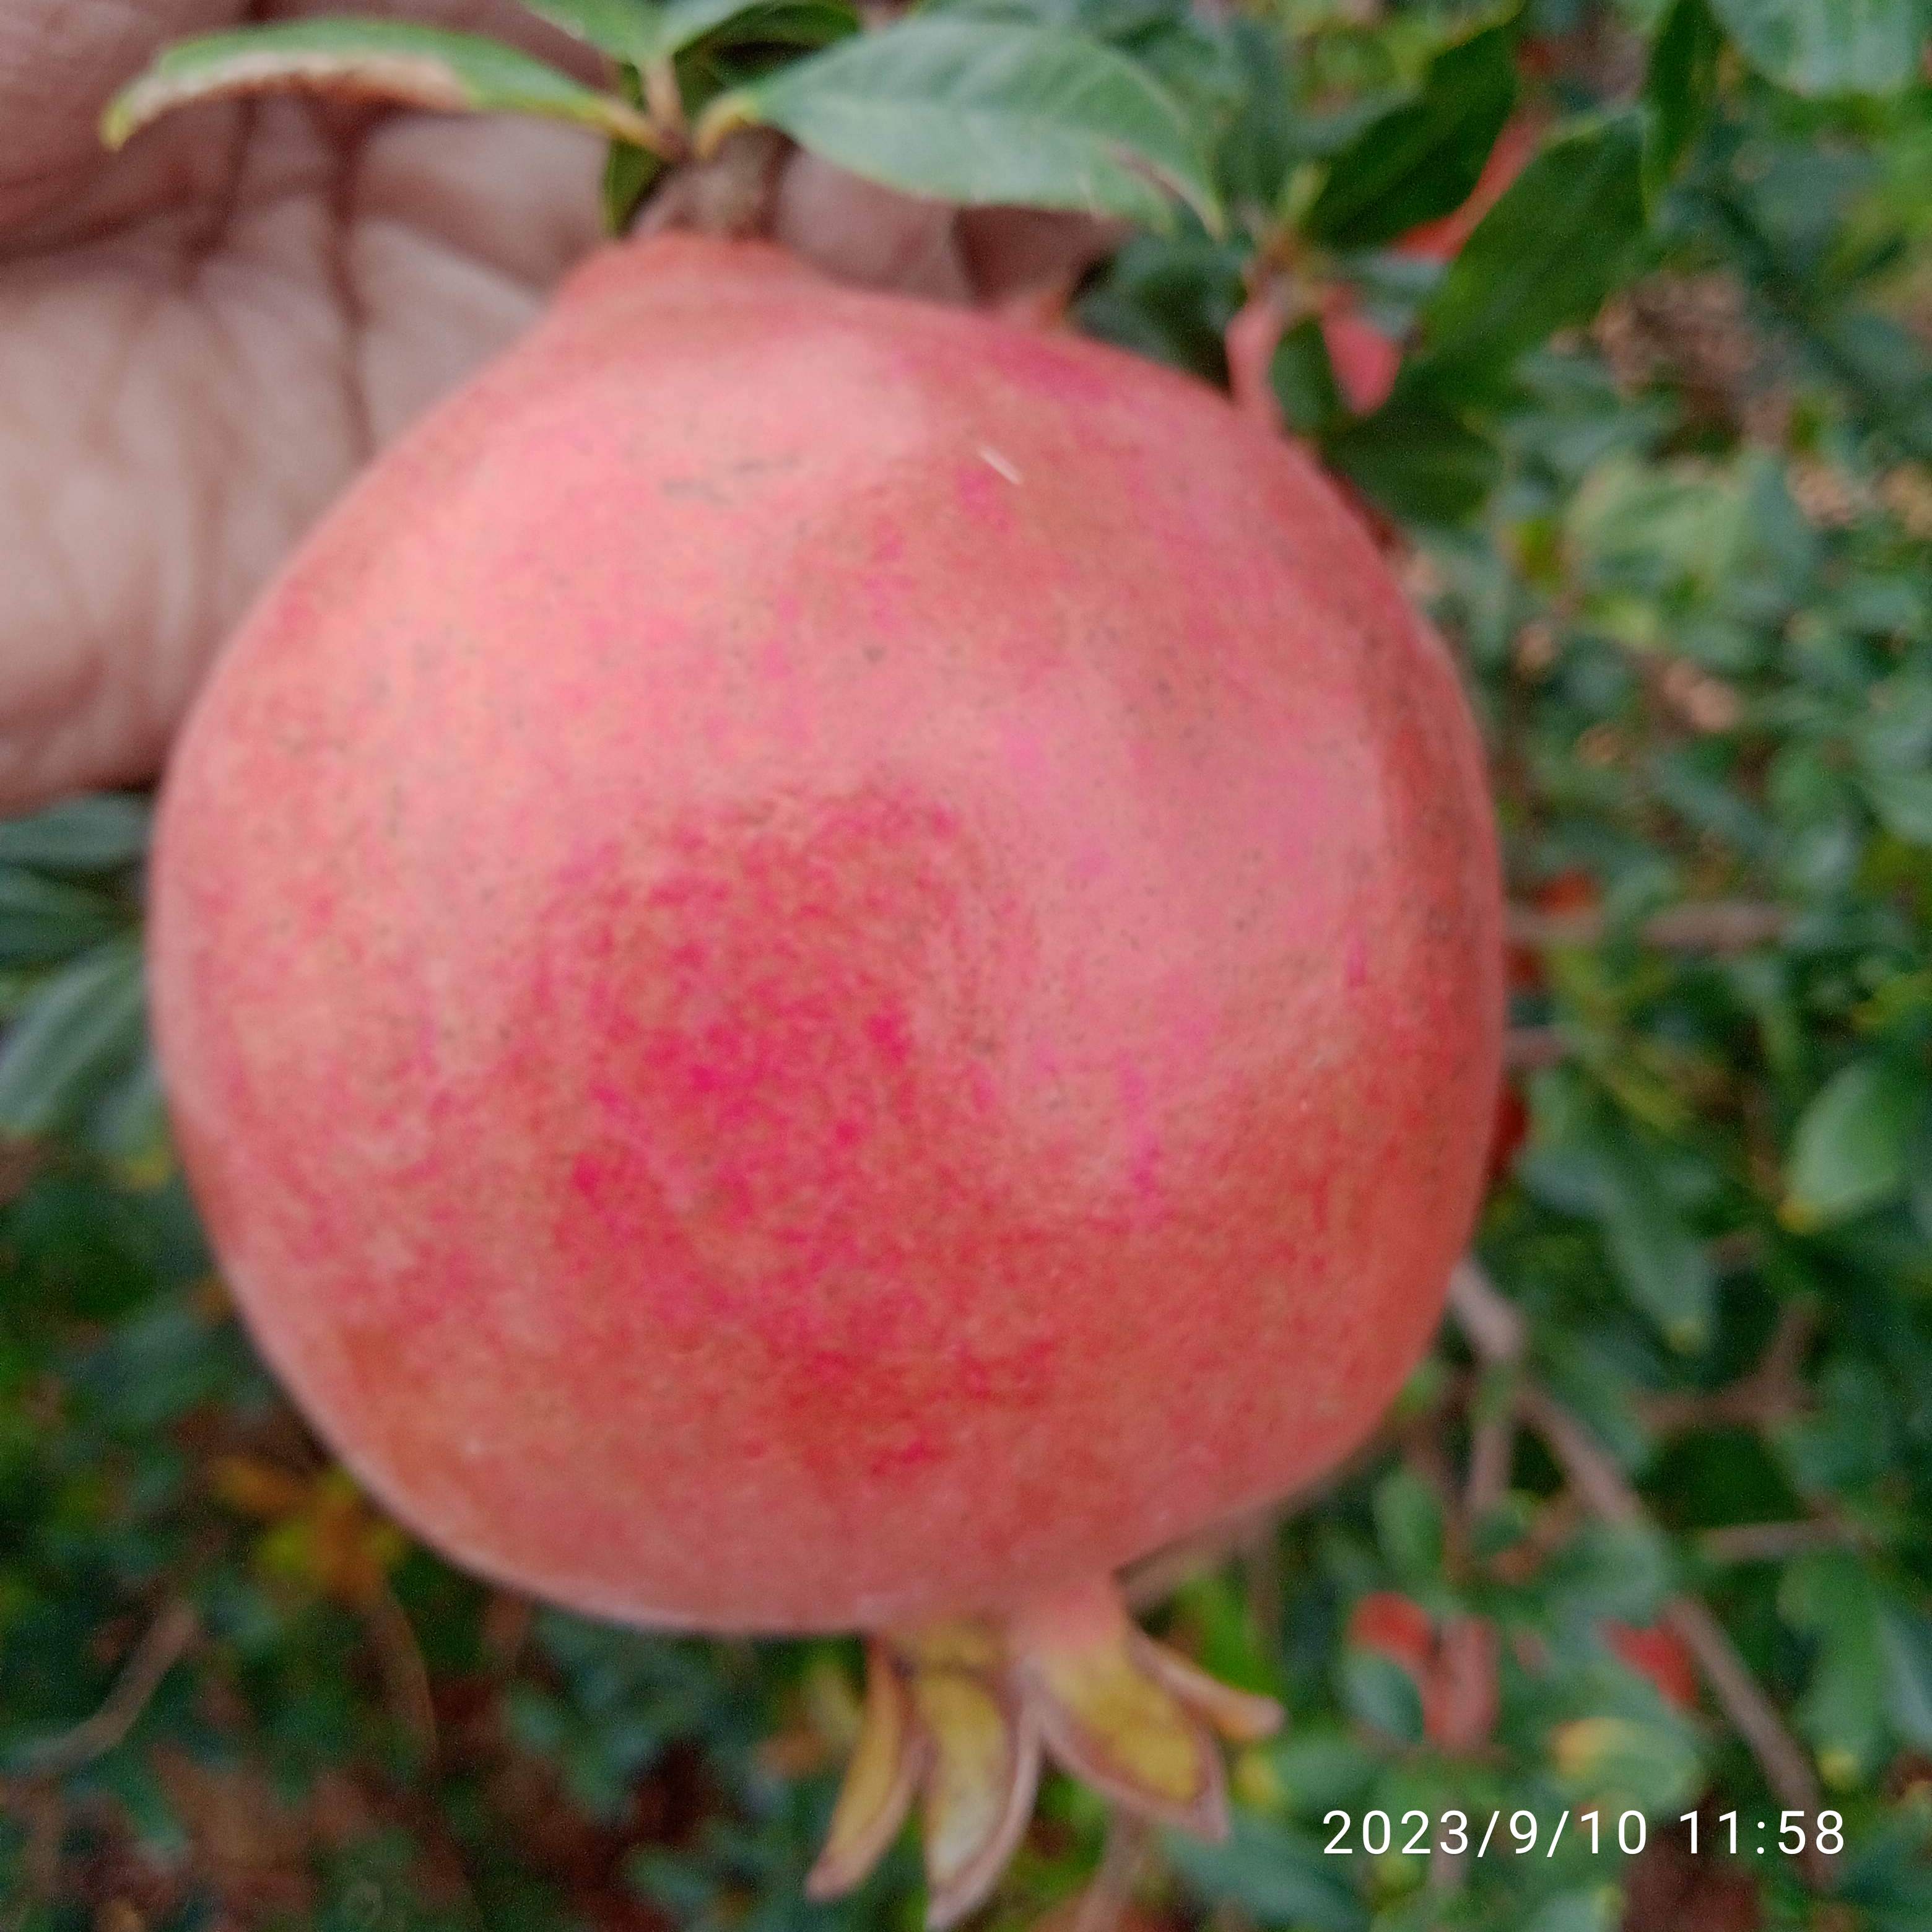
Label: Healthy